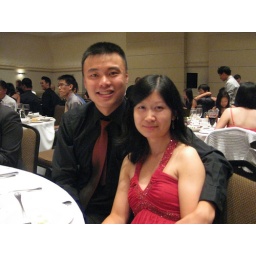
Al in a nice red dress